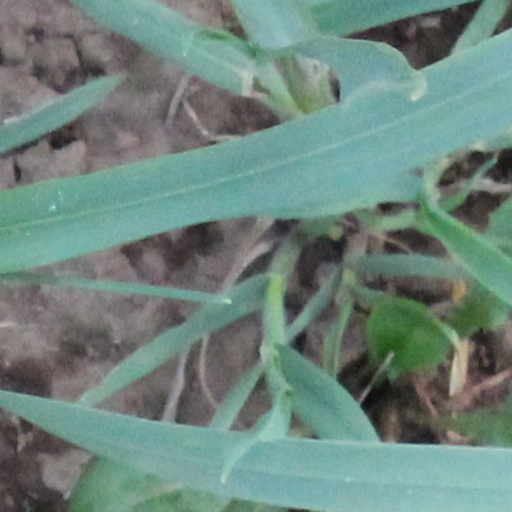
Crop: wheat